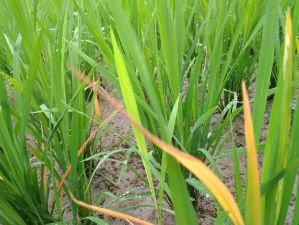
Disease: Tungro